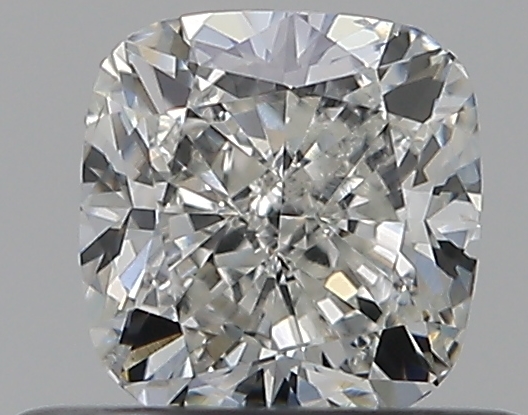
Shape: cushion
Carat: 0.5
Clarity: SI1
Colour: H
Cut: VG
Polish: EX
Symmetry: VG
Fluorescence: N
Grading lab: GIA
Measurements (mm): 4.44 x 4.31 x 3